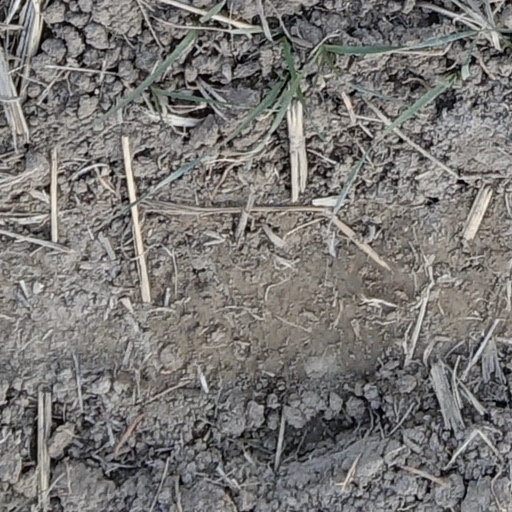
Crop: wheat